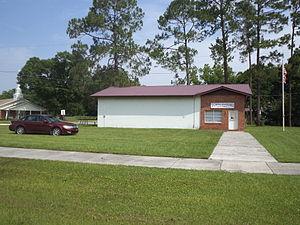
Raiford est une ville du comté d'Union, situé en Floride, aux États-Unis.